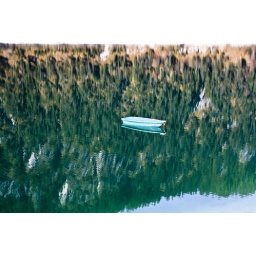
in the forest a little green boat